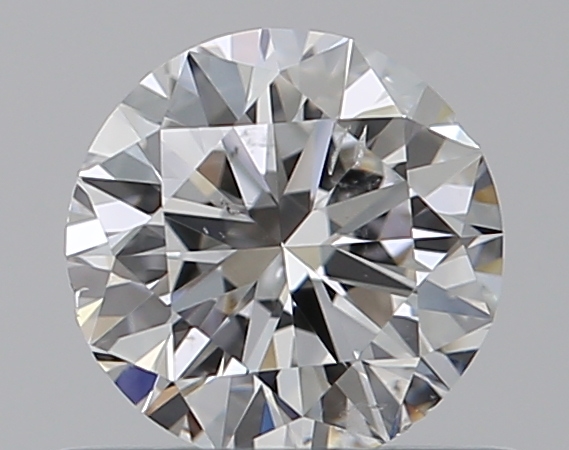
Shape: round
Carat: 0.5
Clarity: SI1
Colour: E
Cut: EX
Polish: EX
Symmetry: VG
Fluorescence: N
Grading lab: GIA
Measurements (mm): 5.03 x 5.1 x 3.11